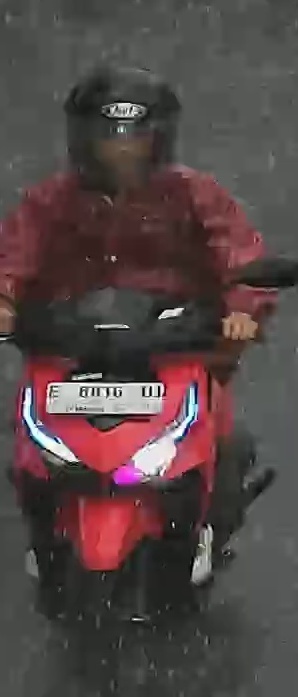
person-with-helmet: 1
person-without-helmet: 0